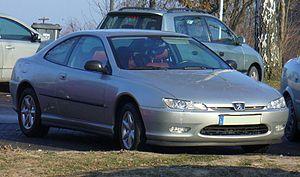
Un youngtimer est un type d’automobile de pré-collection dont l’âge se situe entre 20 et 30 ans et de toutes motorisations, trop récent pour être accepté comme « de collection » par la FIVA, et dont l’acceptation fait débat parmi les propriétaires de véhicules plus anciens.